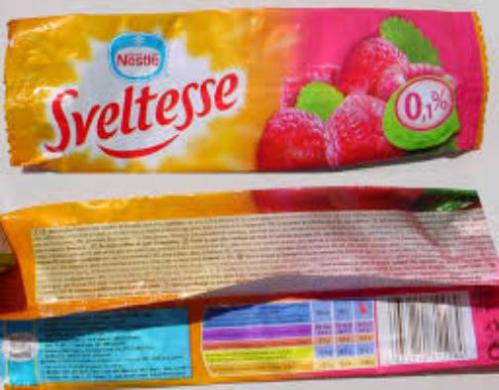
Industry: Food